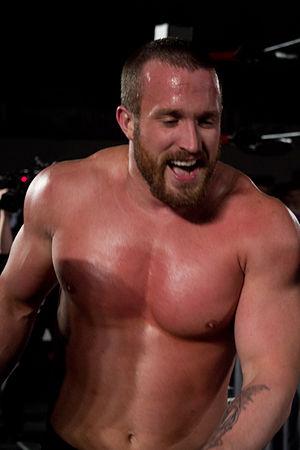
Michael Bennett est un catcheur américain. Il a notamment travaillé à la WWE sous le nom de Mike Kanellis dans la division 205 Live.
L’édition 2017 de Battleground est une manifestation de catch télédiffusée et visible uniquement en paiement à la séance. L'événement, produit par la World Wrestling Entertainment, a eu lieu le 23 juillet 2017 dans la salle omnisports Wells Fargo Center à Philadelphie, dans la Pennsylvanie. Il s'agit de la cinquième édition et derniére édition de Battleground, pay-per-view annuel exclusif à la division SmackDown. Jinder Mahal et Randy Orton sont les vedettes de l'affiche officielle.